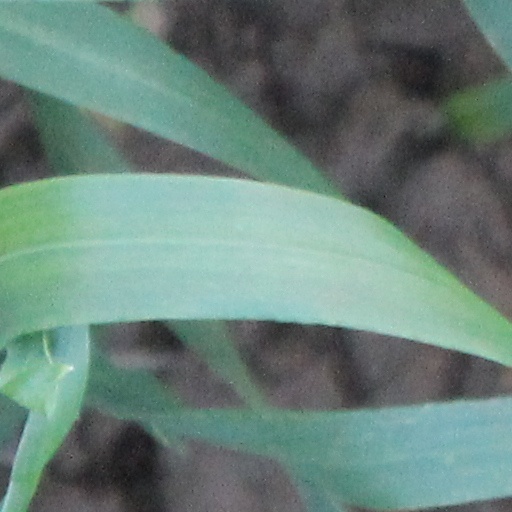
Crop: wheat